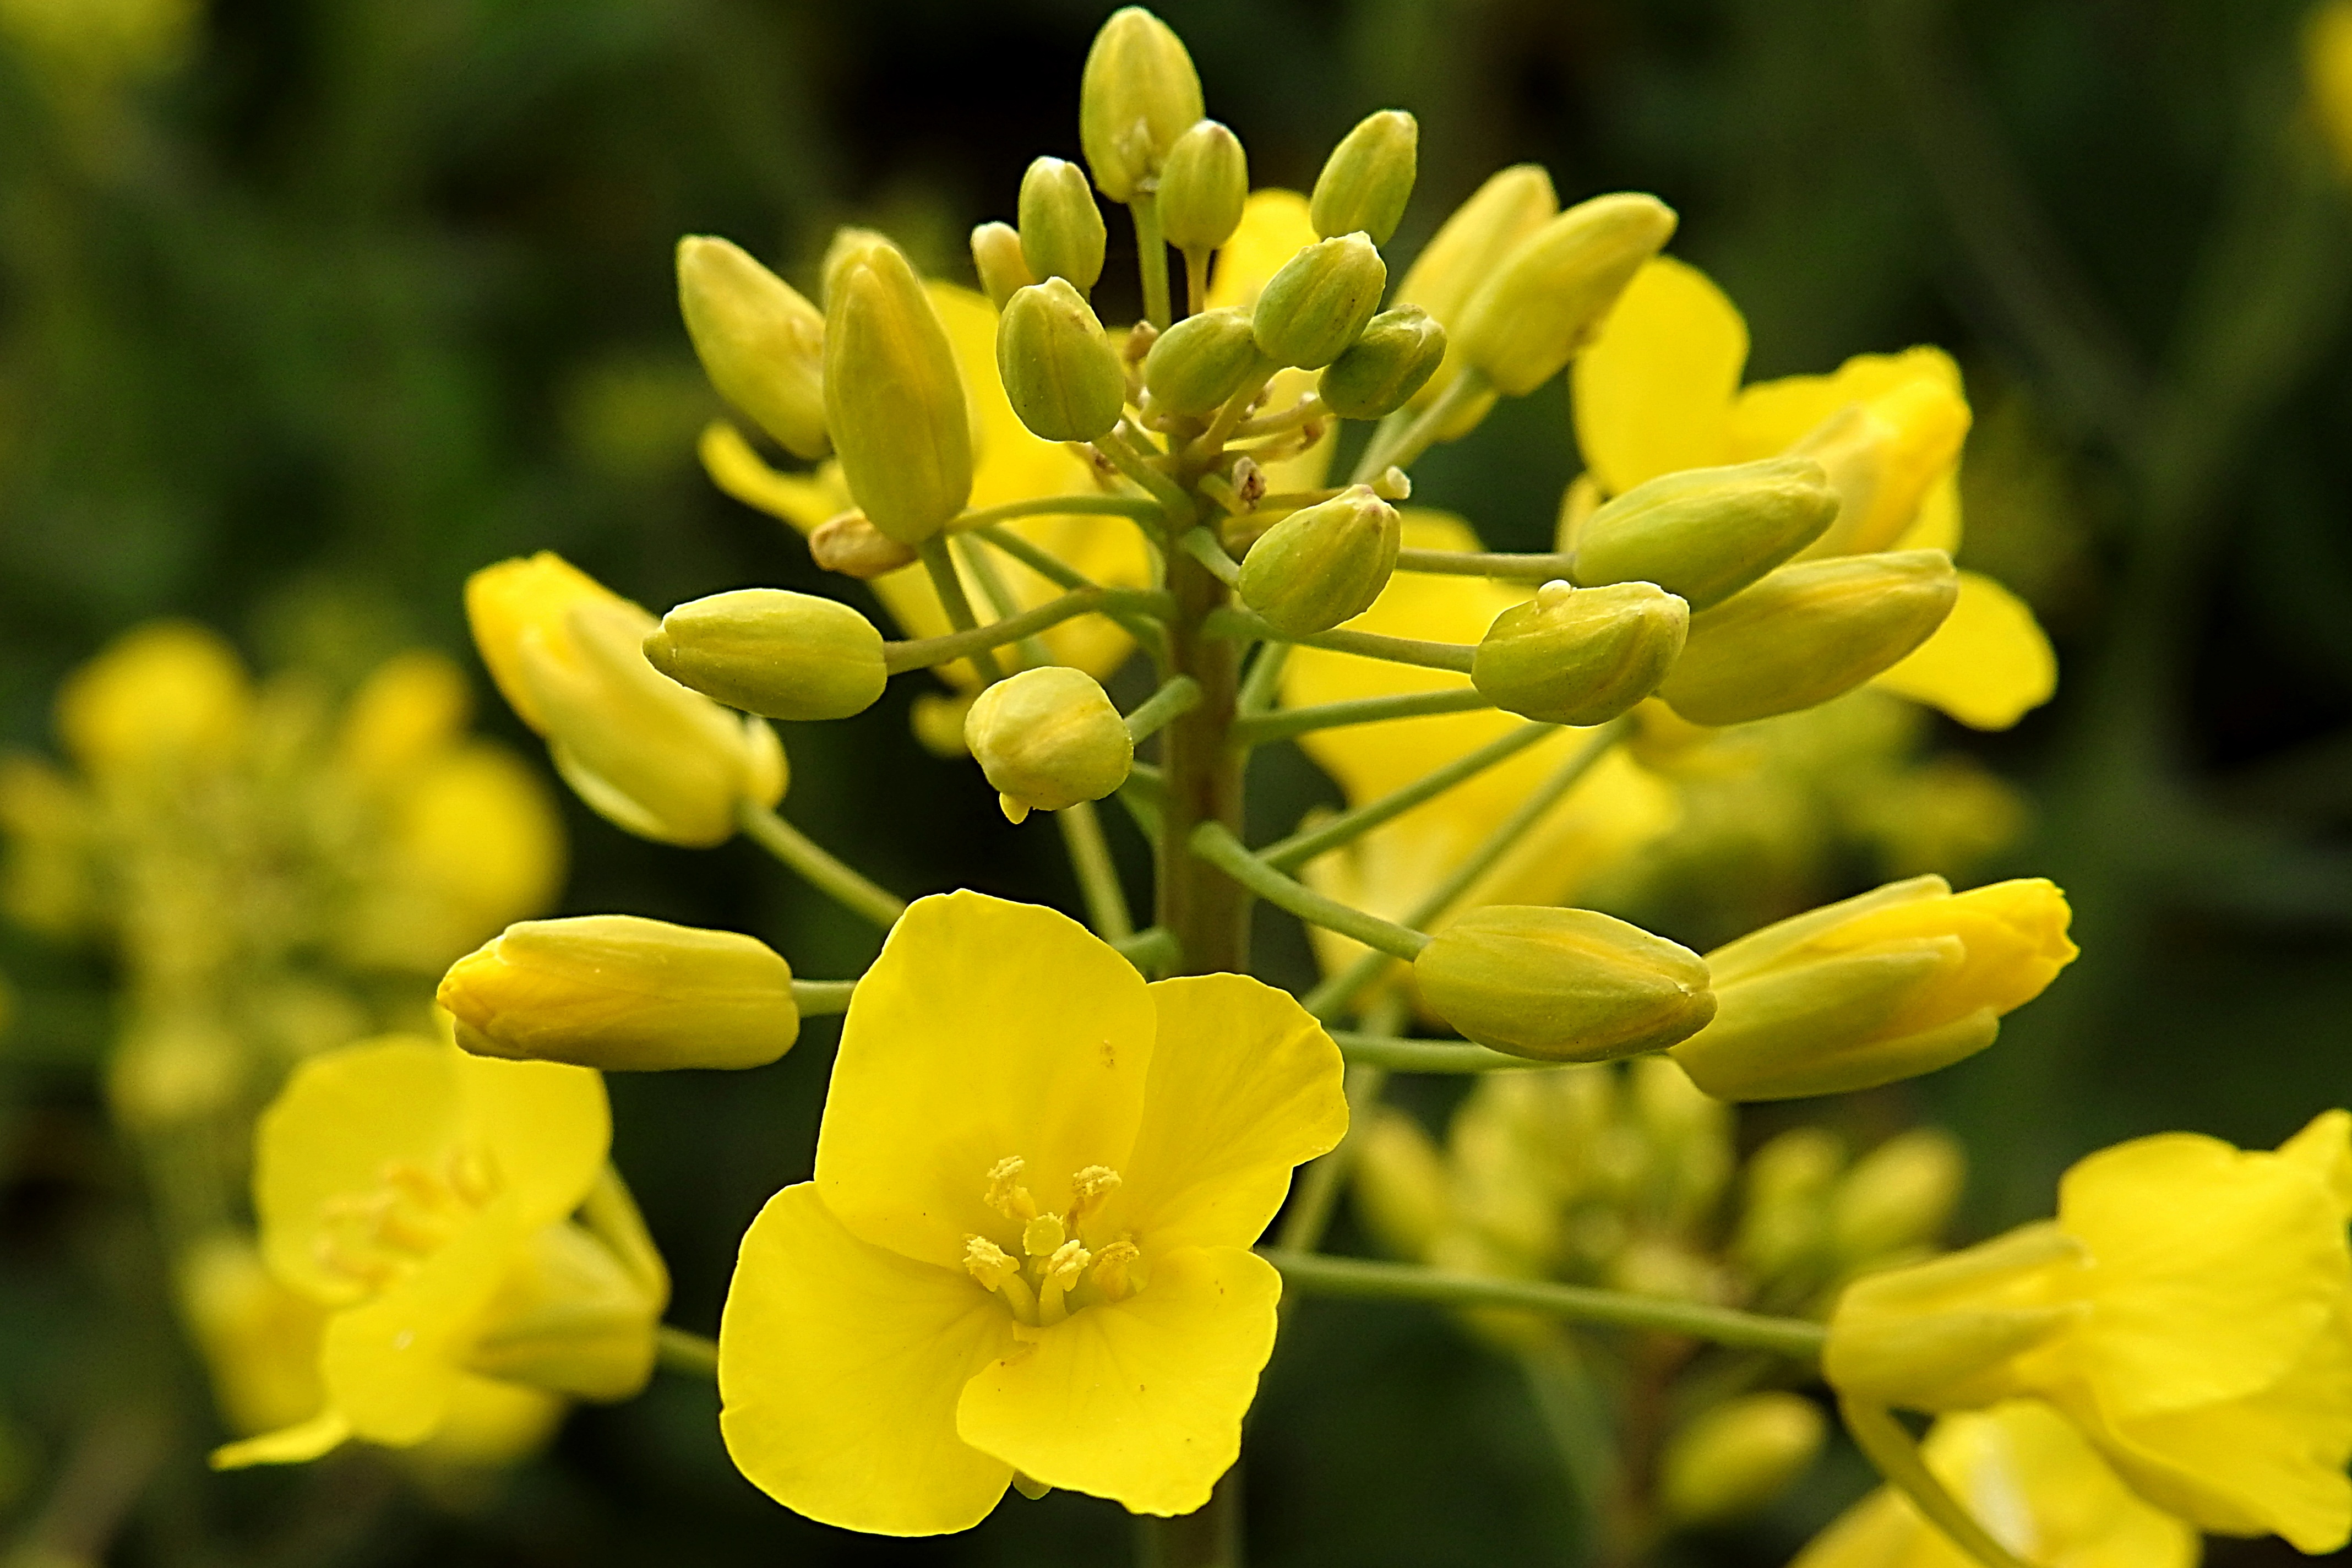
blossom, plant, flower, petal, bloom, food, spring, produce, vegetable, crop, yellow, agriculture, flora, rapeseed, wildflower, shrub, rue, canola, evening primrose, mustard, brassica, macro photography, oilseed rape, rape blossom, flowering plant, subshrub, land plant, mustard plant, brassica rapa, large flowered evening primrose